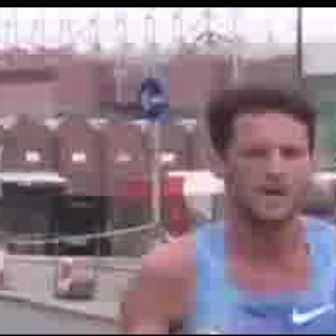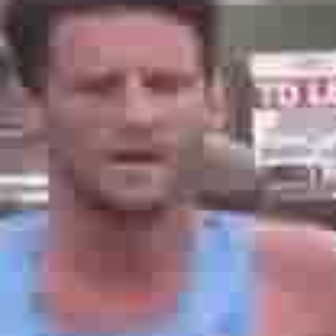
  Please identify the target specified by the bounding box [224,136,306,218] in the first image and locate it in the second image. Return the coordinates in [x_min,y_min,x_max,y_max] format.
Answer: [35,47,197,208]